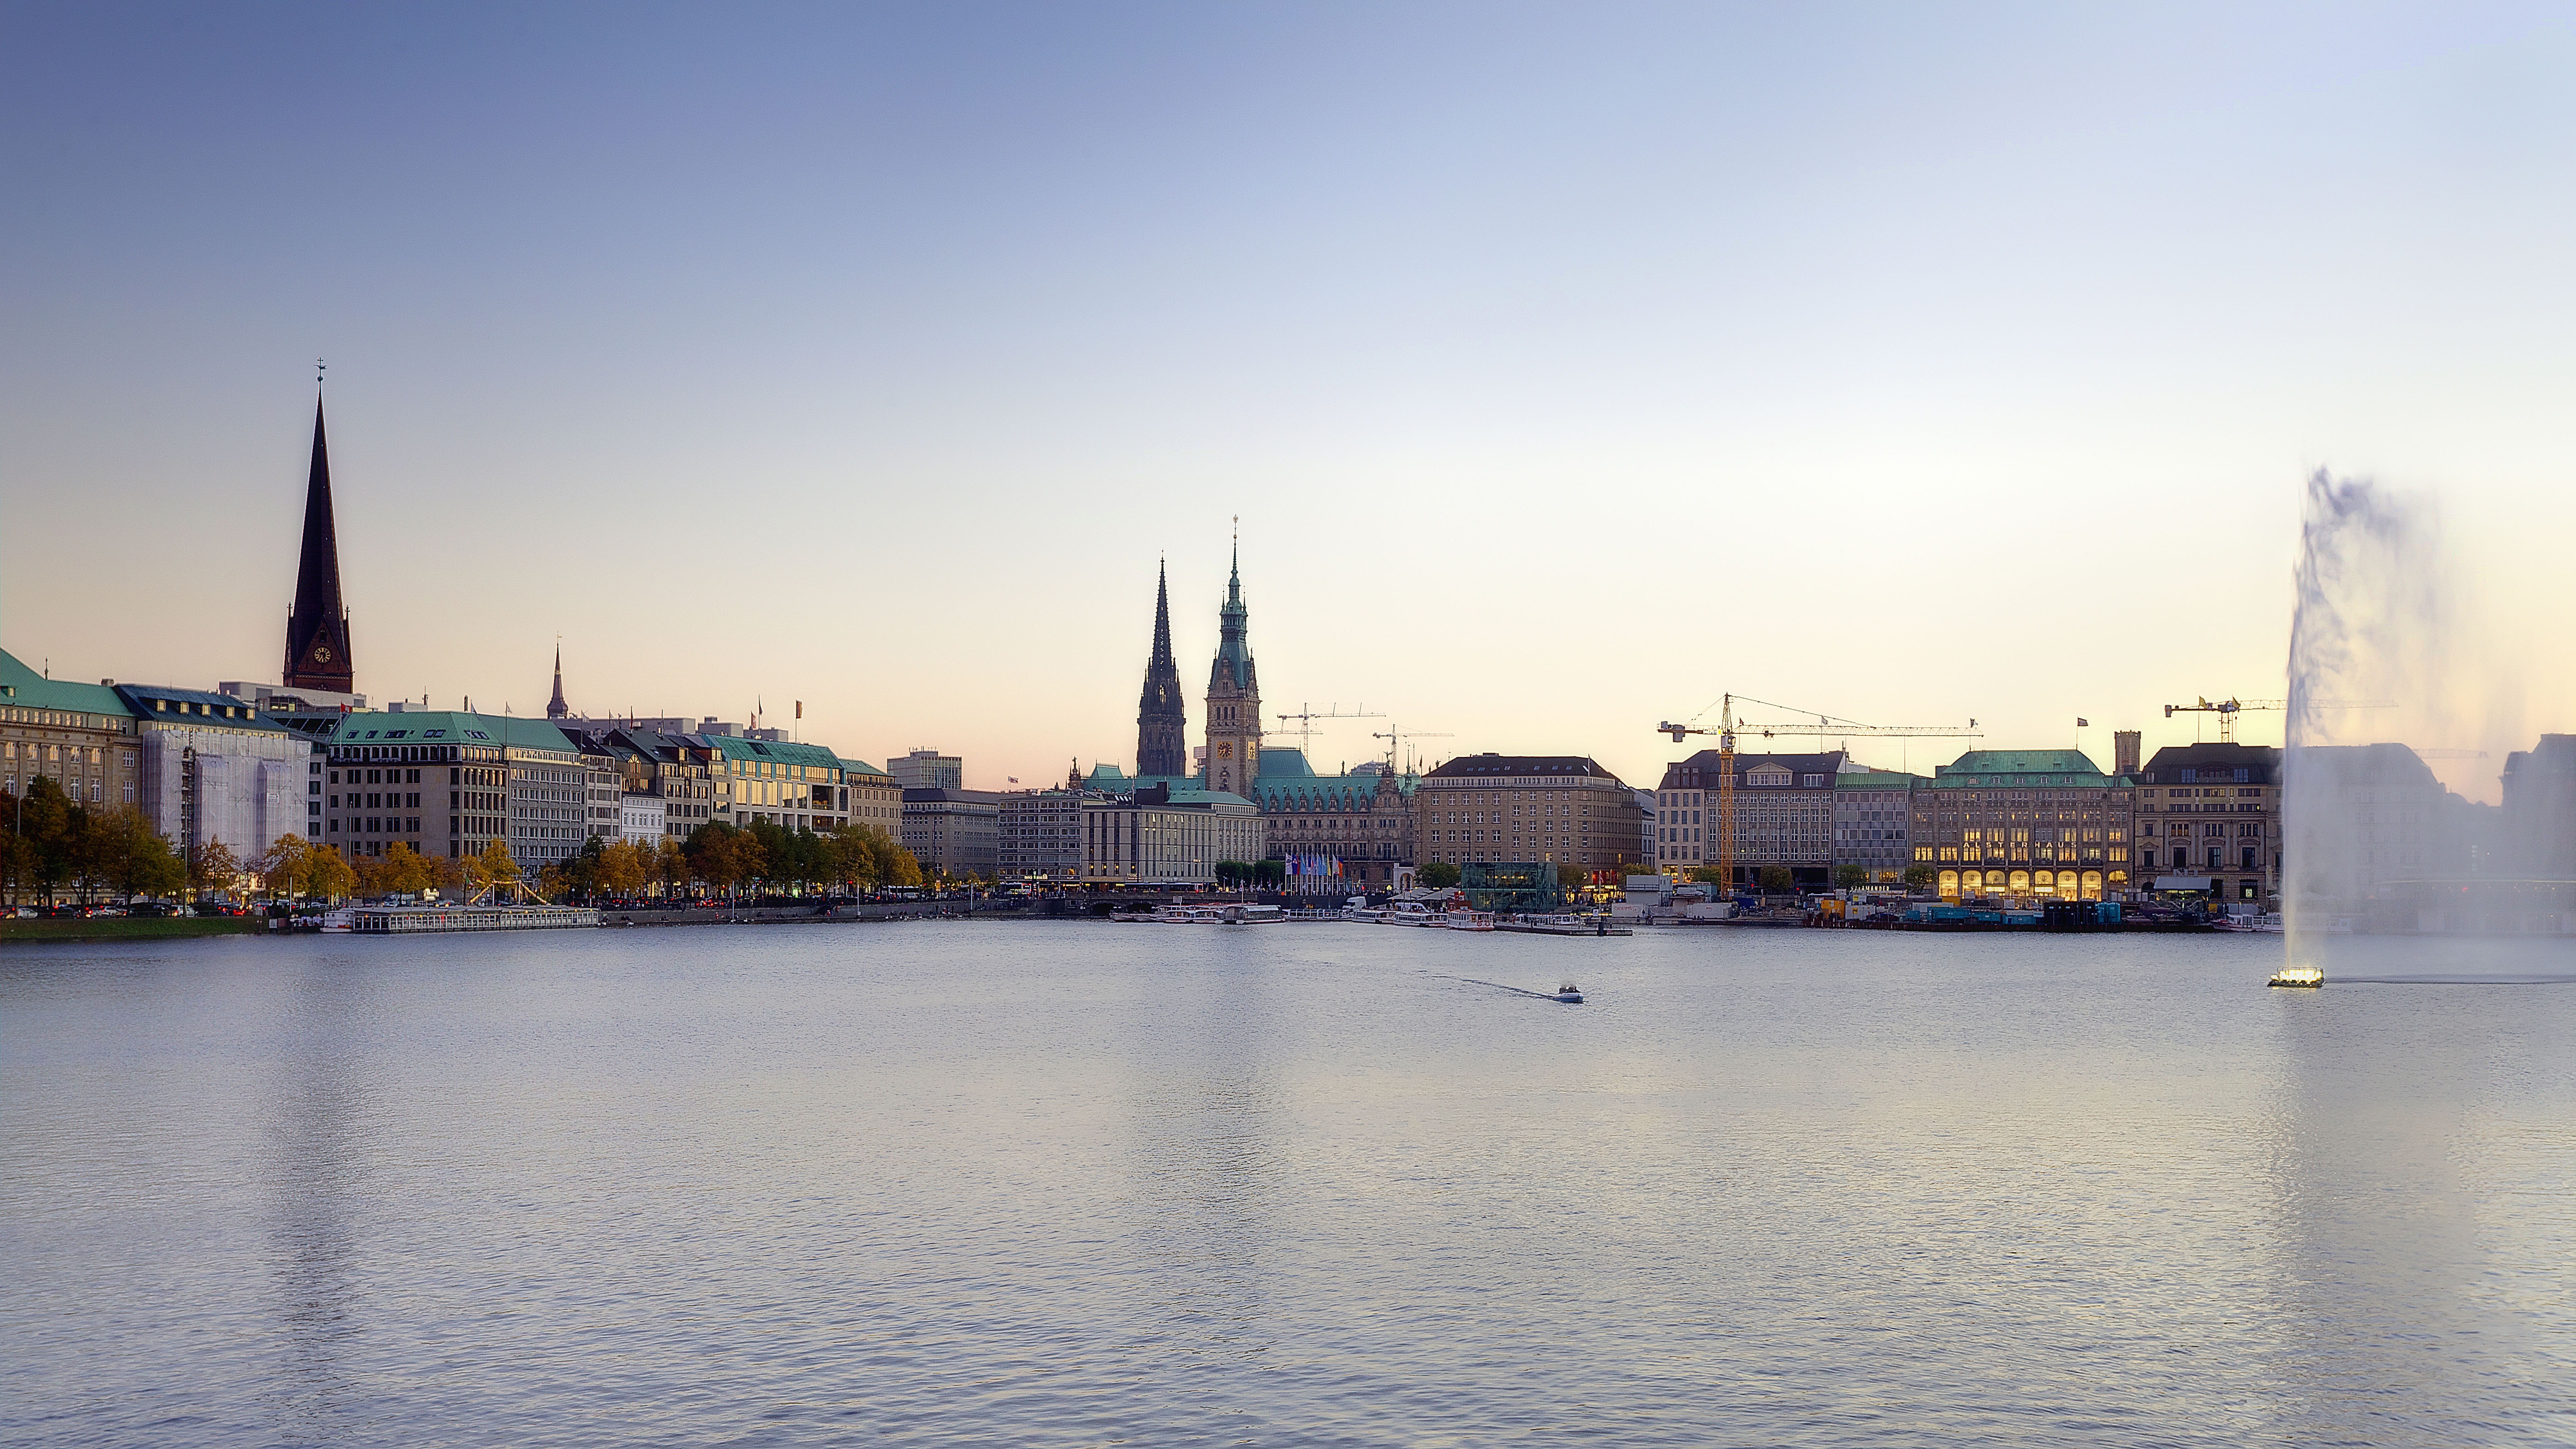
sea, water, dock, sunset, boat, bridge, skyline, morning, city, skyscraper, river, cityscape, dusk, evening, reflection, vehicle, bay, landmark, harbor, marina, port, waterway, germany, abendstimmung, hamburg, afterglow, alster, innenalster, human settlement